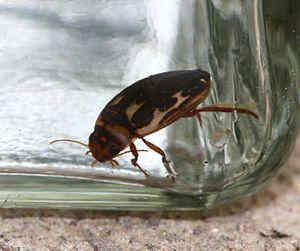
Platambus maculatus est une espèce d'insectes de l'ordre des coléoptères, de la famille des dytiscidés.